Witold Gombrowicz

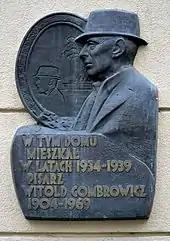

Gombrowicz wrote in Polish, but he did not allow his works to be published in Poland until the authorities lifted the ban on the unabridged version of "Dziennik", his diary, in which he described their attacks on him. Because he refused publication in Poland, he remained largely unknown to the general reading public until the first half of the 1970s. Still, his works were printed in Polish by the Paris Literary Institute of Jerzy Giedroyć and translated into more than 30 languages. Moreover, his dramas were repeatedly staged around the world by prominent directors such as Jorge Lavelli, Alf Sjöberg, Ingmar Bergman, and Jerzy Jarocki and Jerzy Grzegorzewski in Poland.